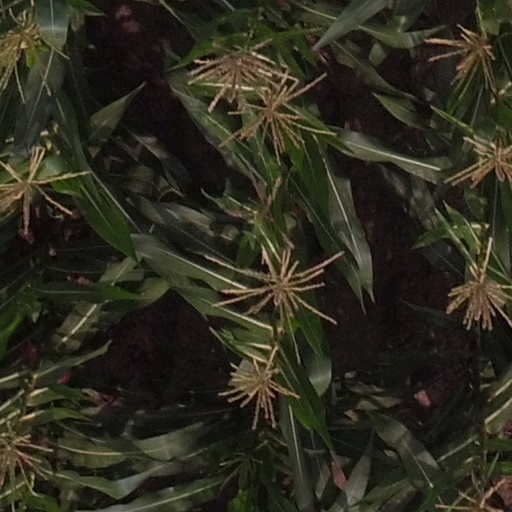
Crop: maize; corn